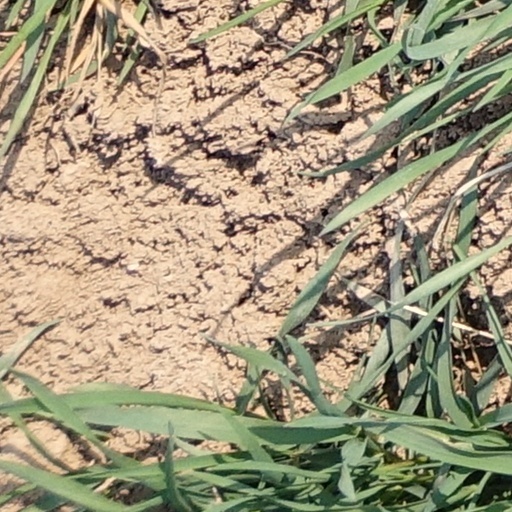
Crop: wheat